National Movement for the Liberation of Azawad

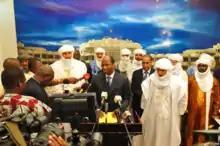
Ansar Dine and MNLA delegates in Ouagadougou with Burkina Faso President Blaise Compaoré, 16 November 2012

Initially the MNLA retained control of the city of Ménaka, with hundreds of people taking refuge in the city from the Islamists, and the city of Tinzawatène near the Algerian border. In the same month, a splinter group broke off from the MNLA, calling itself the Front for the Liberation of the Azawad (FPA), and stating that Tuareg independence was no longer a "realistic goal" and that they must concentrate on fighting the Islamists.